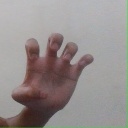
अक्षर: झ